Melchnau

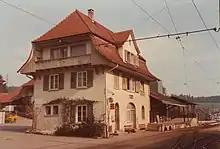
Melchnau railway station (1981, closed 2012)

, Melchnau had an unemployment rate of 1.67%. , there were a total of 744 people employed in the municipality. Of these, there were 111 people employed in the primary economic sector and about 38 businesses involved in this sector. 286 people were employed in the secondary sector and there were 17 businesses in this sector. 347 people were employed in the tertiary sector, with 43 businesses in this sector.